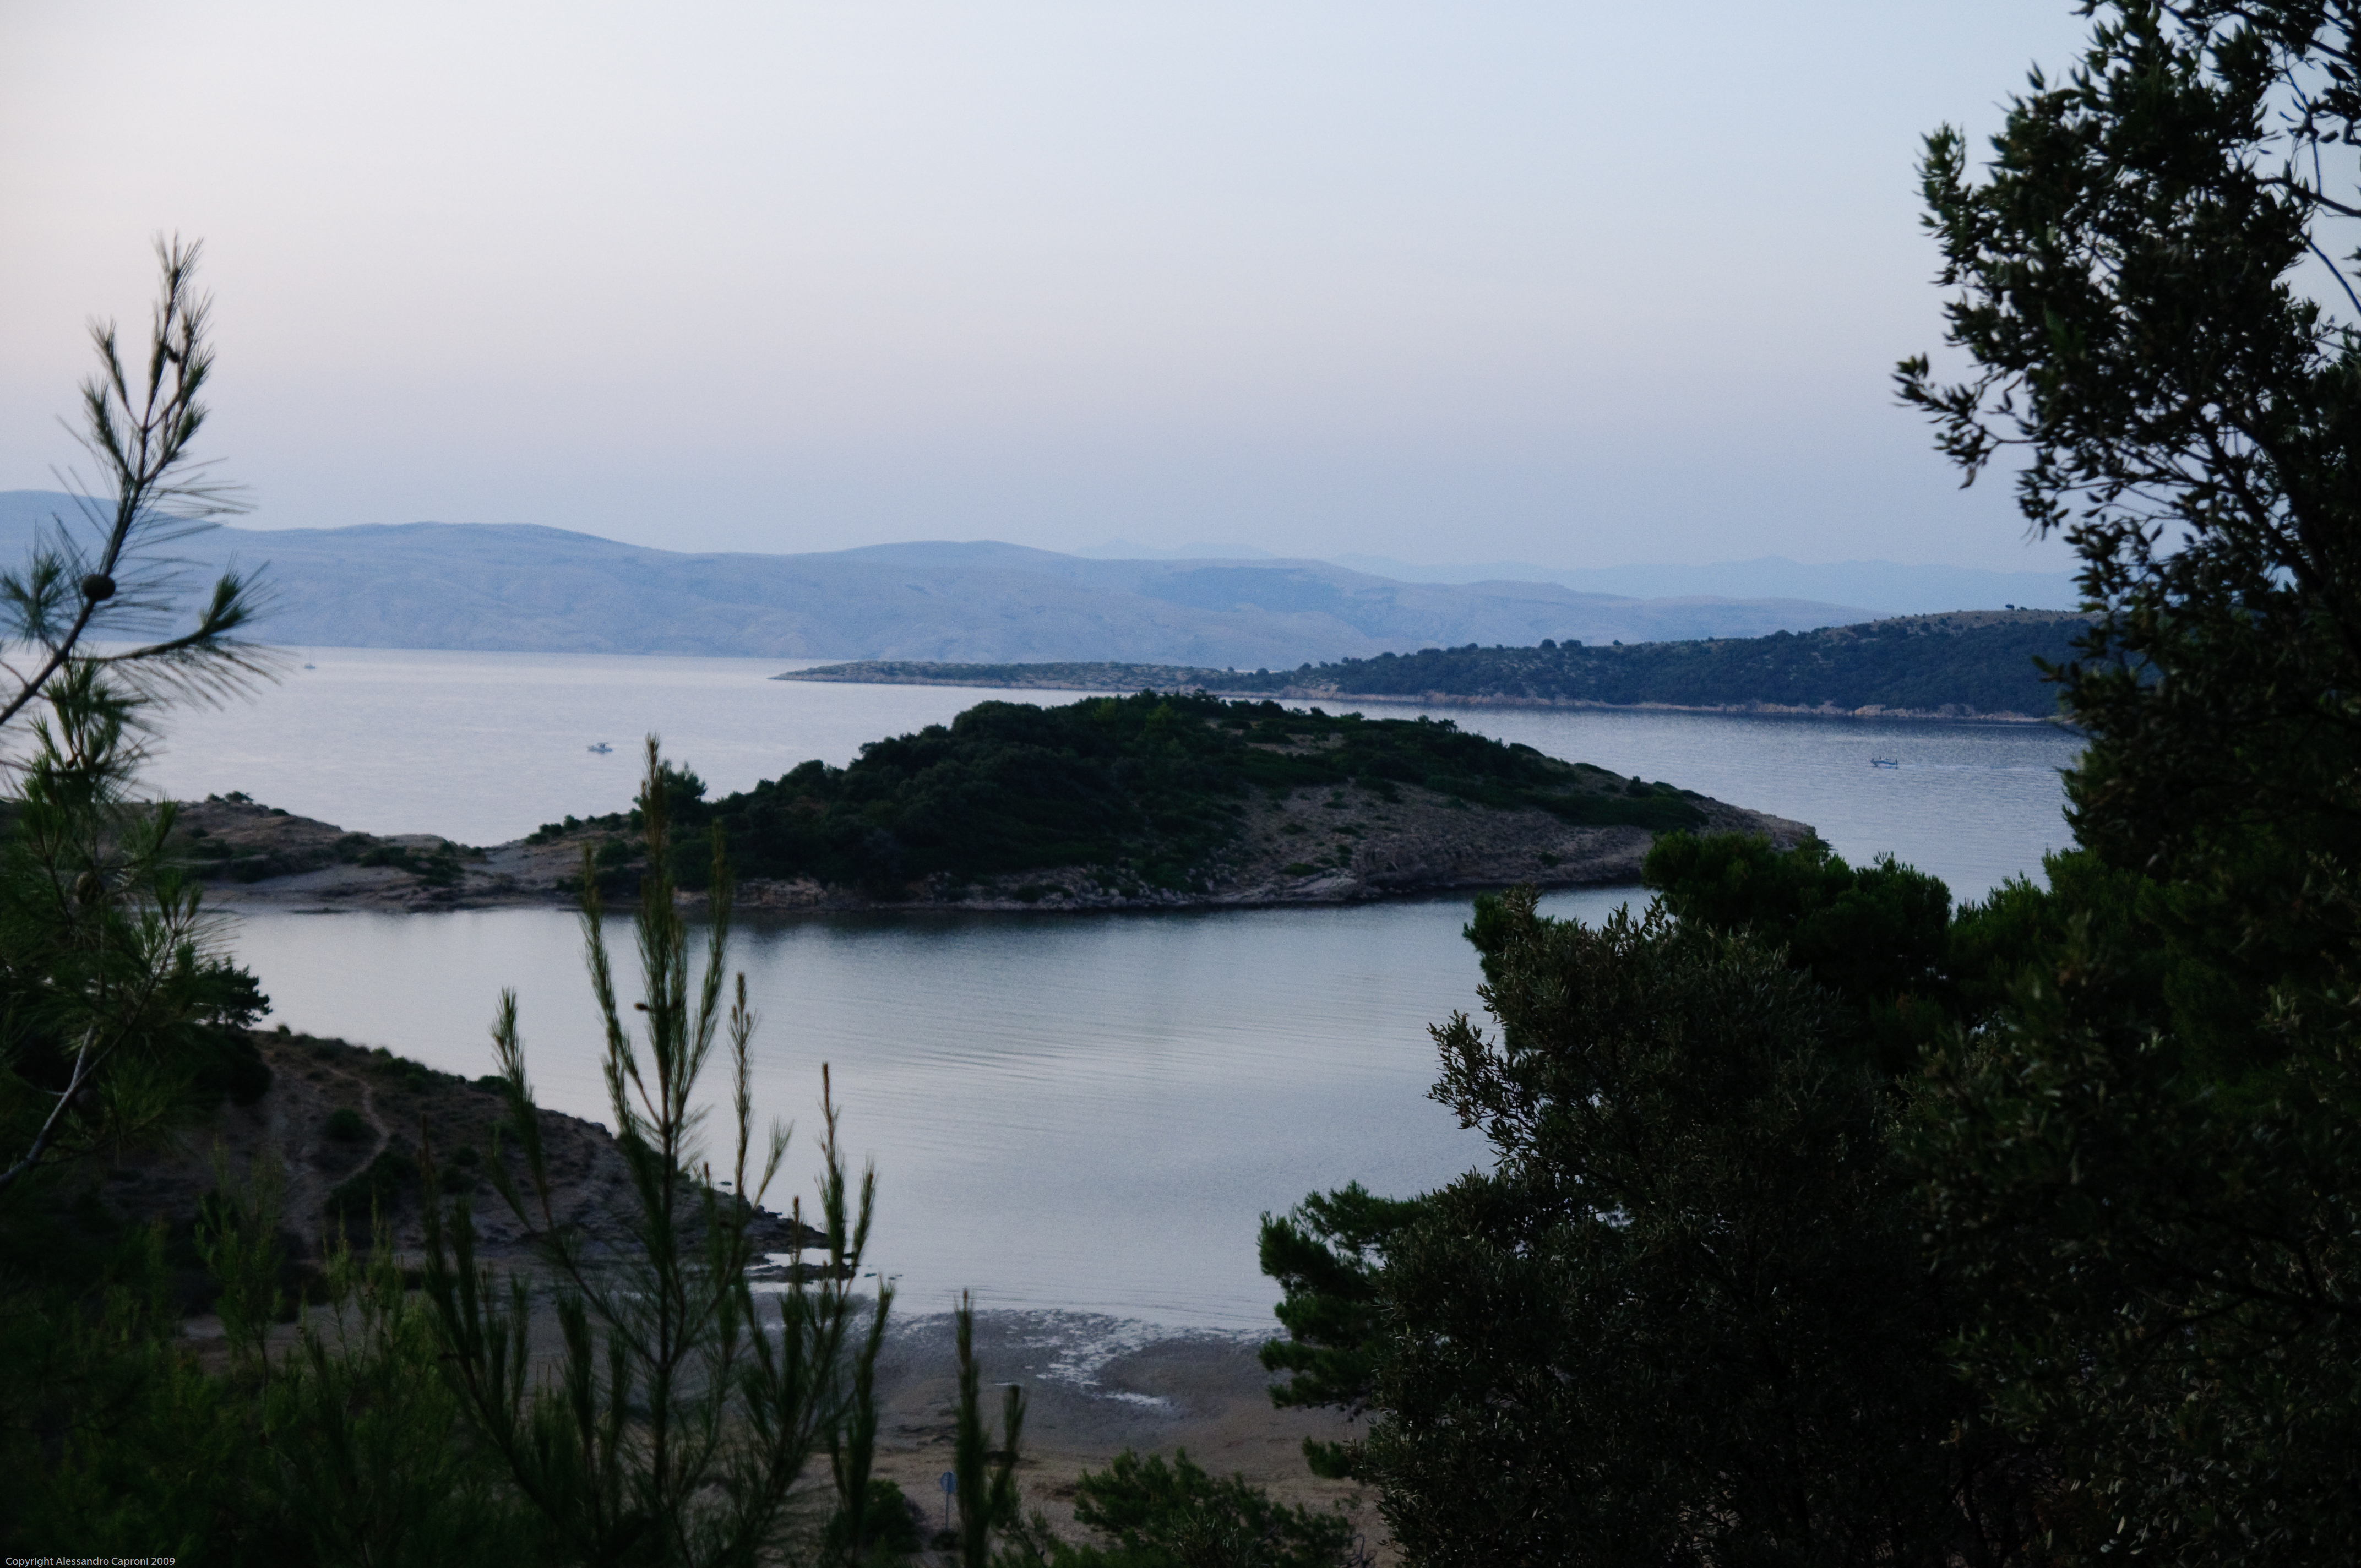
landscape, sea, coast, tree, water, nature, mountain, morning, hill, lake, river, reflection, bay, reservoir, nikon, body of water, croatia, loch, hvratska, rab, d300, atmospheric phenomenon